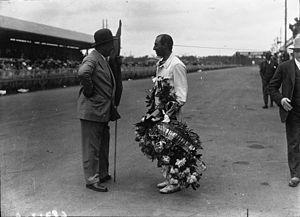
Juan Ernesto Zanelli de Vescovi est un pilote automobile chilien.